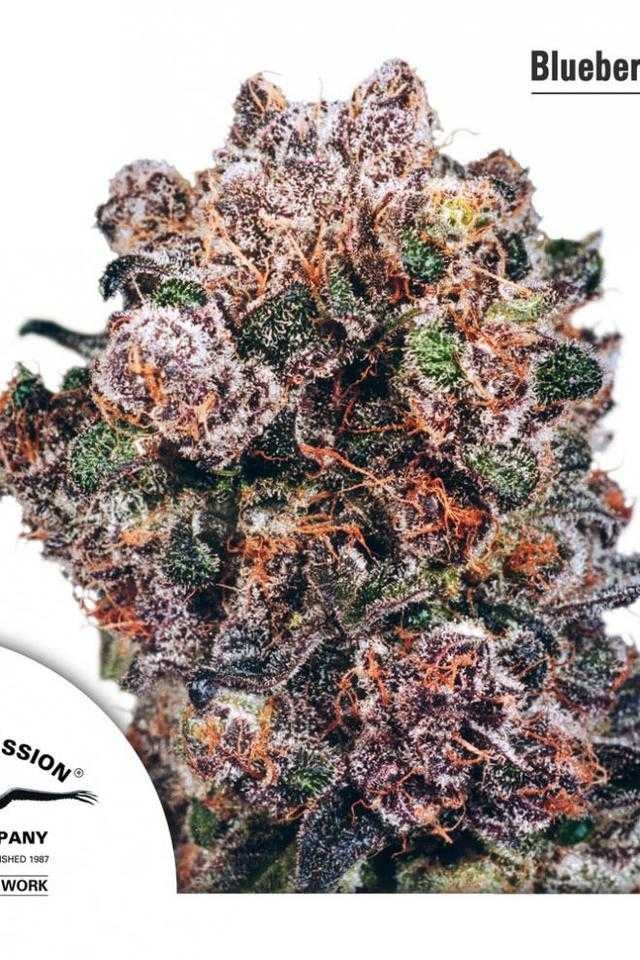
Label: Blueberry